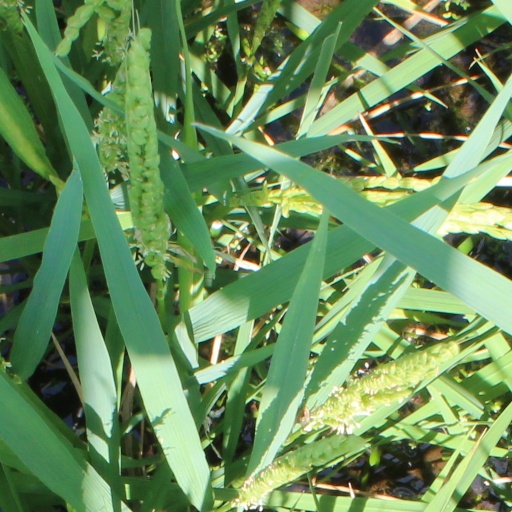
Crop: rice